No. 39 Squadron RAF

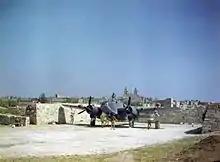
A 39 Squadron Beaufort II at RAF Luqa, Malta, in June 1943.

In August–September 1941, the squadron partly converted to the Bristol Beaufort torpedo bomber for anti-shipping operations, although it retained a flight of Marylands until January 1942. The Beauforts were armed with bombs but from January 1942 it added torpedo attack to its roles. On 23 January 1942, in the first torpedo bombing by the squadron, three Beauforts set out an airfield near Benghazi against an Italian convoy carrying supplies to Tripoli, Libya. They hit the troopship and ex-liner with two torpedoes. A third torpedo hit later that day by a Fairey Albacore of 826 Naval Air Squadron caused "Victoria" to sink. On 9 March 1942, eight 39 Squadron Beauforts carried out a strike against an Italian convoy running between North Africa and Italy. The squadron claimed that a destroyer had been sunk, with a cruiser and a merchant ship hit and damaged, but in fact no ships were hit. On 14 April, six 39 Squadron and two 22 Squadron Beauforts set out to attack an Italian convoy of four merchant ships escorted by five destroyers and a torpedo boat. The Beauforts came under very heavy air attack from German fighters as they attempted to attack the convoy, with five Beauforts shot down and two more badly damaged. While hits on two merchant ships and a destroyer were claimed, no damage was caused.